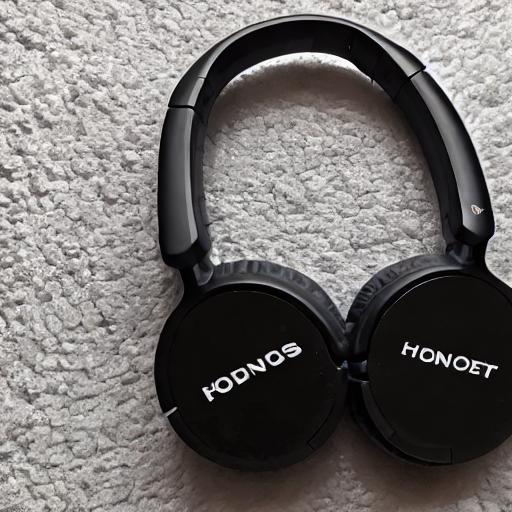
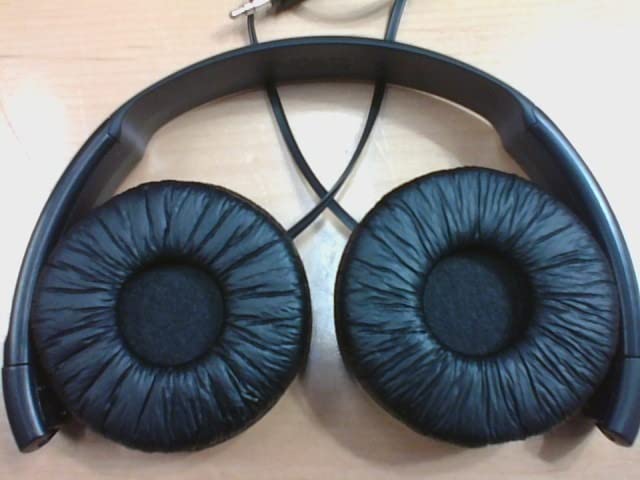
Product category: headphones
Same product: no